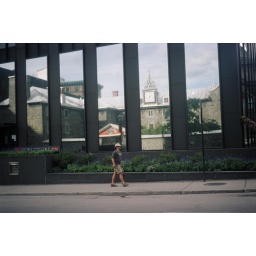
One of the oldest buildings in Montreal is reflected in the mirrored windows of a new neighbor.